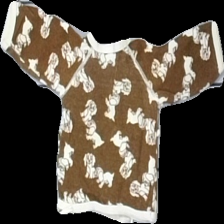
View: back
Type: Top
Category: Children
Brand: Missing
Colors: White, Brown
Material: 100% cotton
Pattern: Animal print
Cut: Regular
Season: All
Damage location: bottom center
Price range: <50
Recommended usage: Export
Description: brun långärmad tröja med hundar på, urtvättad
Comment: urtvättad